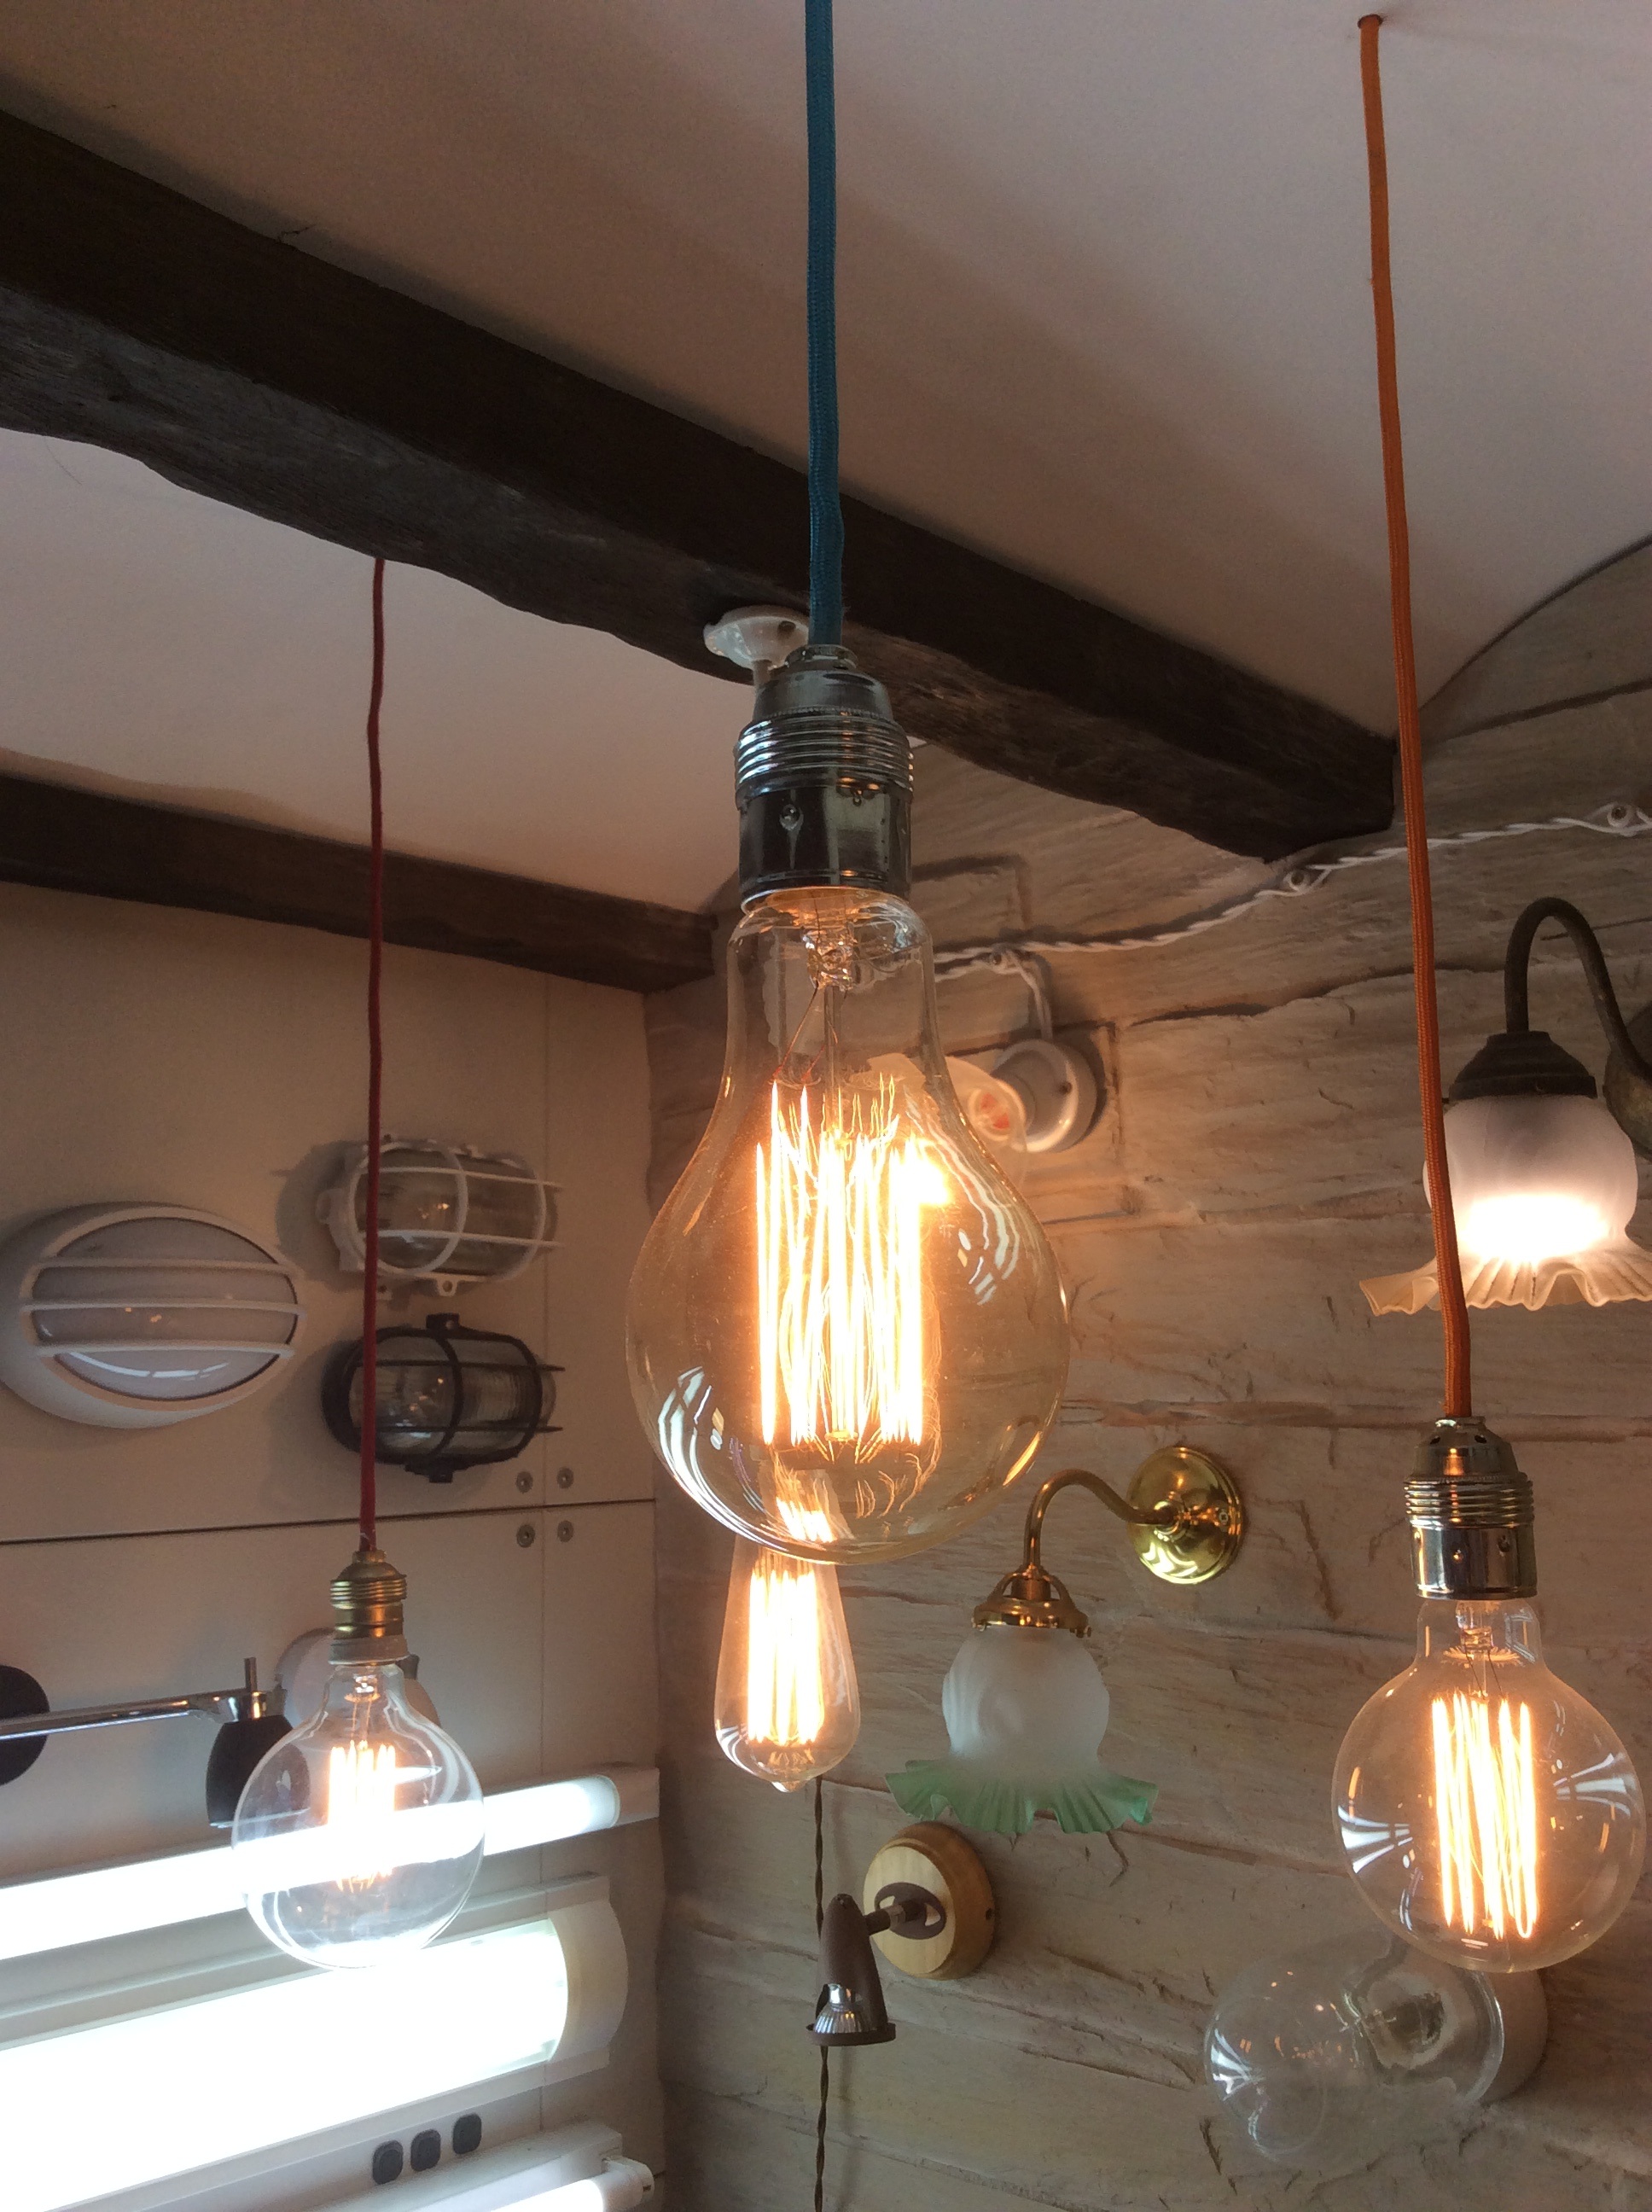
light, architecture, retro, old, rustic, ceiling, bulb, room, lighting, switch, light fixture, chandelier